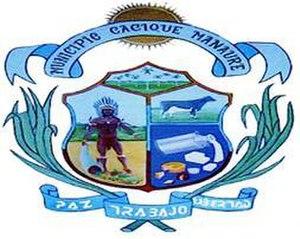
Cacique Manaure est l'une des 25 municipalités de l'État de Falcón au Venezuela. Son chef-lieu est Yaracal. En 2011, la population s'élève à 10 874 habitants.